Julia Strachey

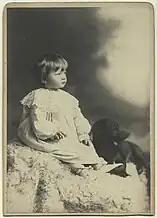
Julia Frances Strachey and Joseph August 1902 by Thomas D. Winter NPG x13098

Julia Strachey was born in Allahabad, India on 14 August 1901 to Ruby (née Mayer) and Oliver Strachey following their marriage in January 1901. She spent the first six years of her life in India where she had a pet dog called Joseph, before travelling to London.